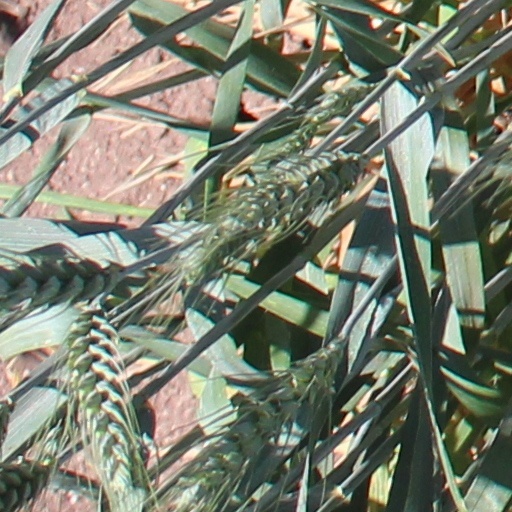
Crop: wheat